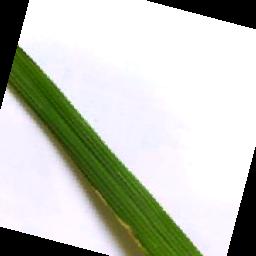
Label: Rice___Brown_Spot